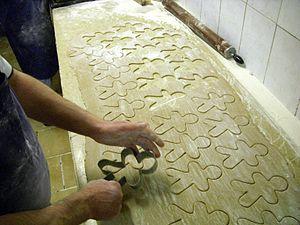
Emporte-pièce en tôle en forme de bonhomme utilisé pour la découpe de pain d'épices d'Alsace ( pains d'épices Lips à Gertwiller )
Un emporte-pièce est un outil manuel généralement en métal et de forme déterminée, servant à découper cette forme dans de la pâte avant sa cuisson alors que celle-ci est étalée sur un plan de travail. La taille et la forme des emporte-pièces varient. Ils vont du simple cercle au carré, en passant par le rectangle, l’étoile, l’ovale à rebord cannelé ou non. Certains prennent même une forme plus complexe comme celle d’un « bonhomme » ou un « sapin » parfois de bonne taille, jusqu’à 30 cm et plus. Il en va ainsi dans la fabrication du « bonhomme en pain d’épice ».
Un emporte-pièce est un outil mécanique à frapper ou à serrer utilisé pour découper une forme, pas nécessairement ronde, dans des matières souples ou peu rigides.